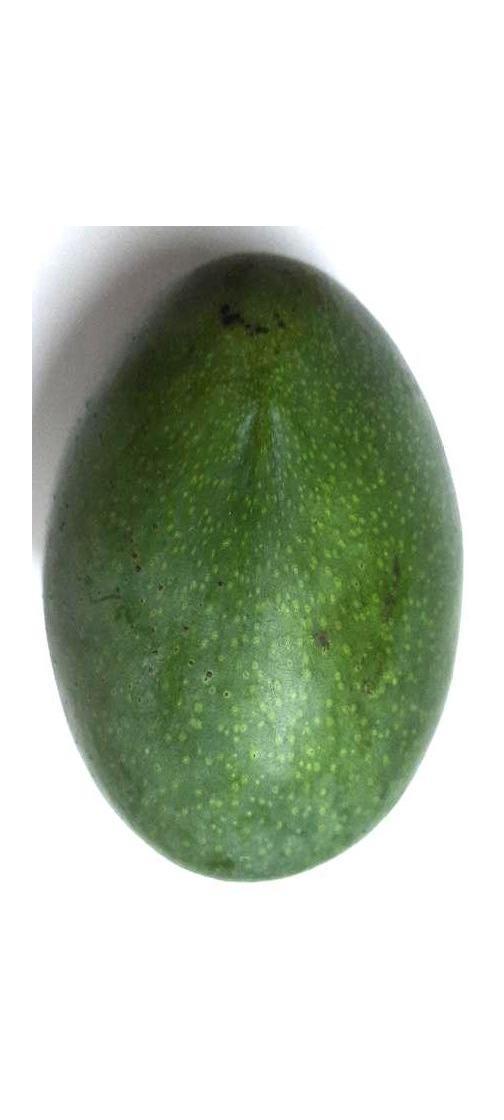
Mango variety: Ashshina Zhinuk